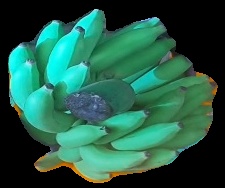
Variety: elakki-bale
Grade: grade2